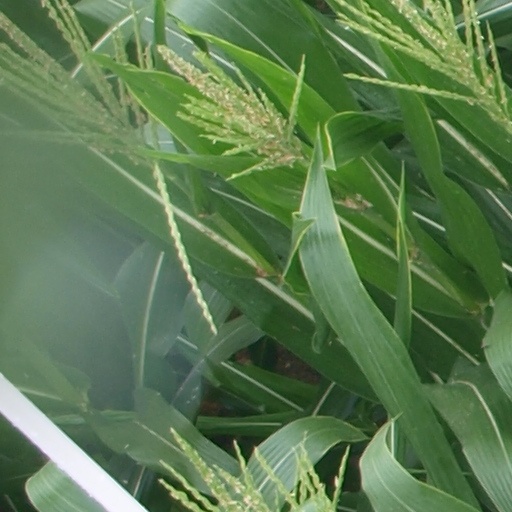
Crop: maize; corn